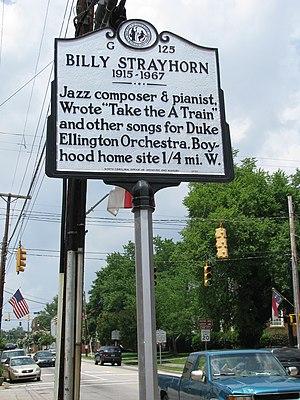
Take the A Train est un standard de jazz composé en 1939 par le pianiste-compositeur américain Billy Strayhorn, avec des paroles de Joya Sherrill. Il est enregistré pour la première fois le 15 février 1941 par Duke Ellington chez RCA Victor, qui l'utilise comme indicatif musical des concerts de son big band jazz.